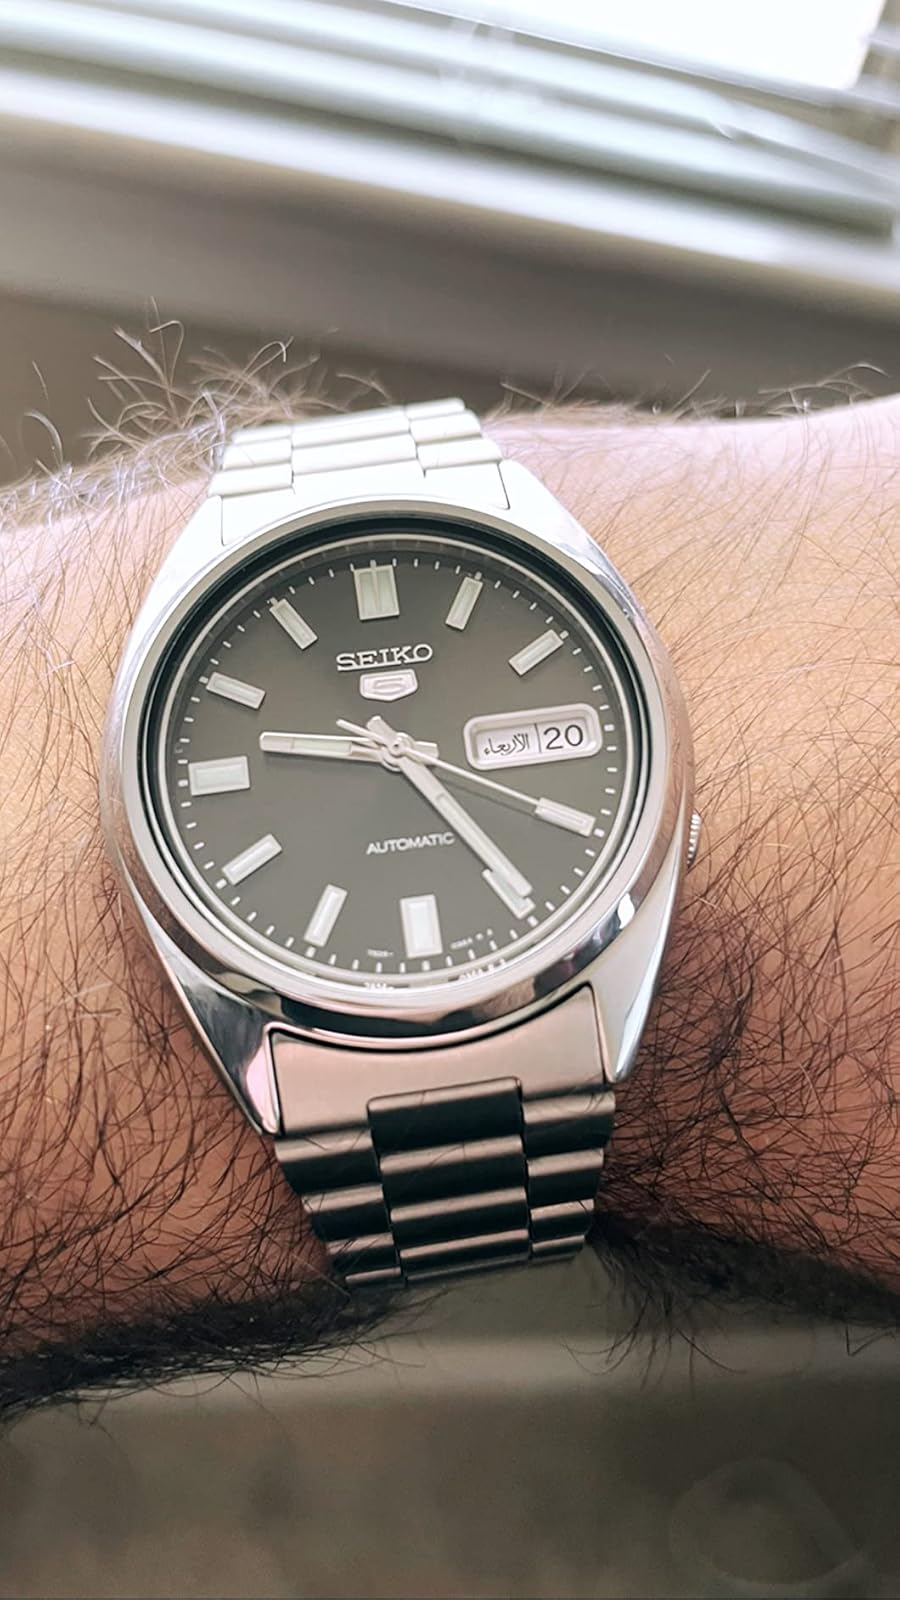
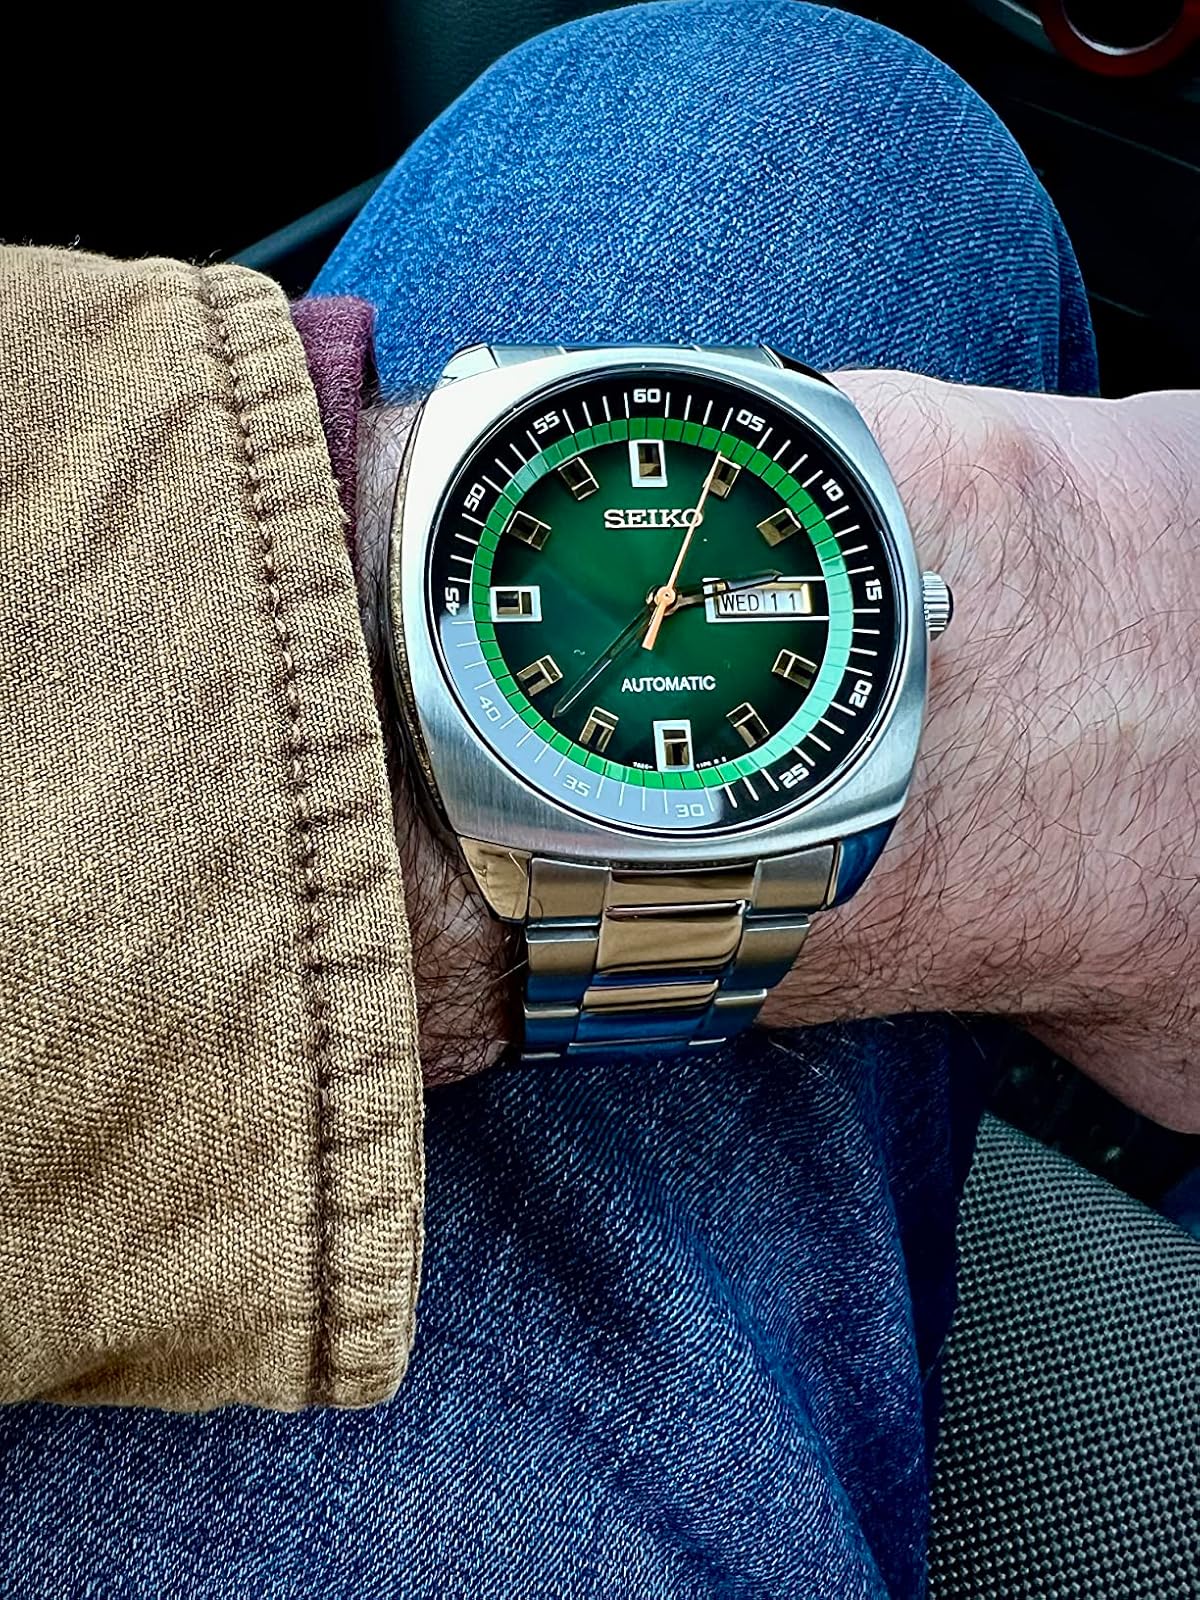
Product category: accessories_watch
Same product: no